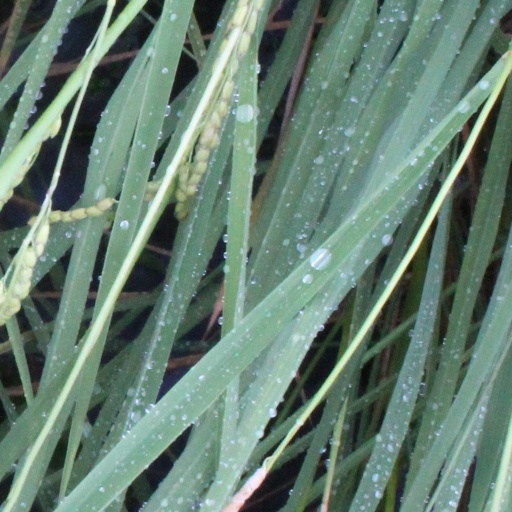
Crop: rice